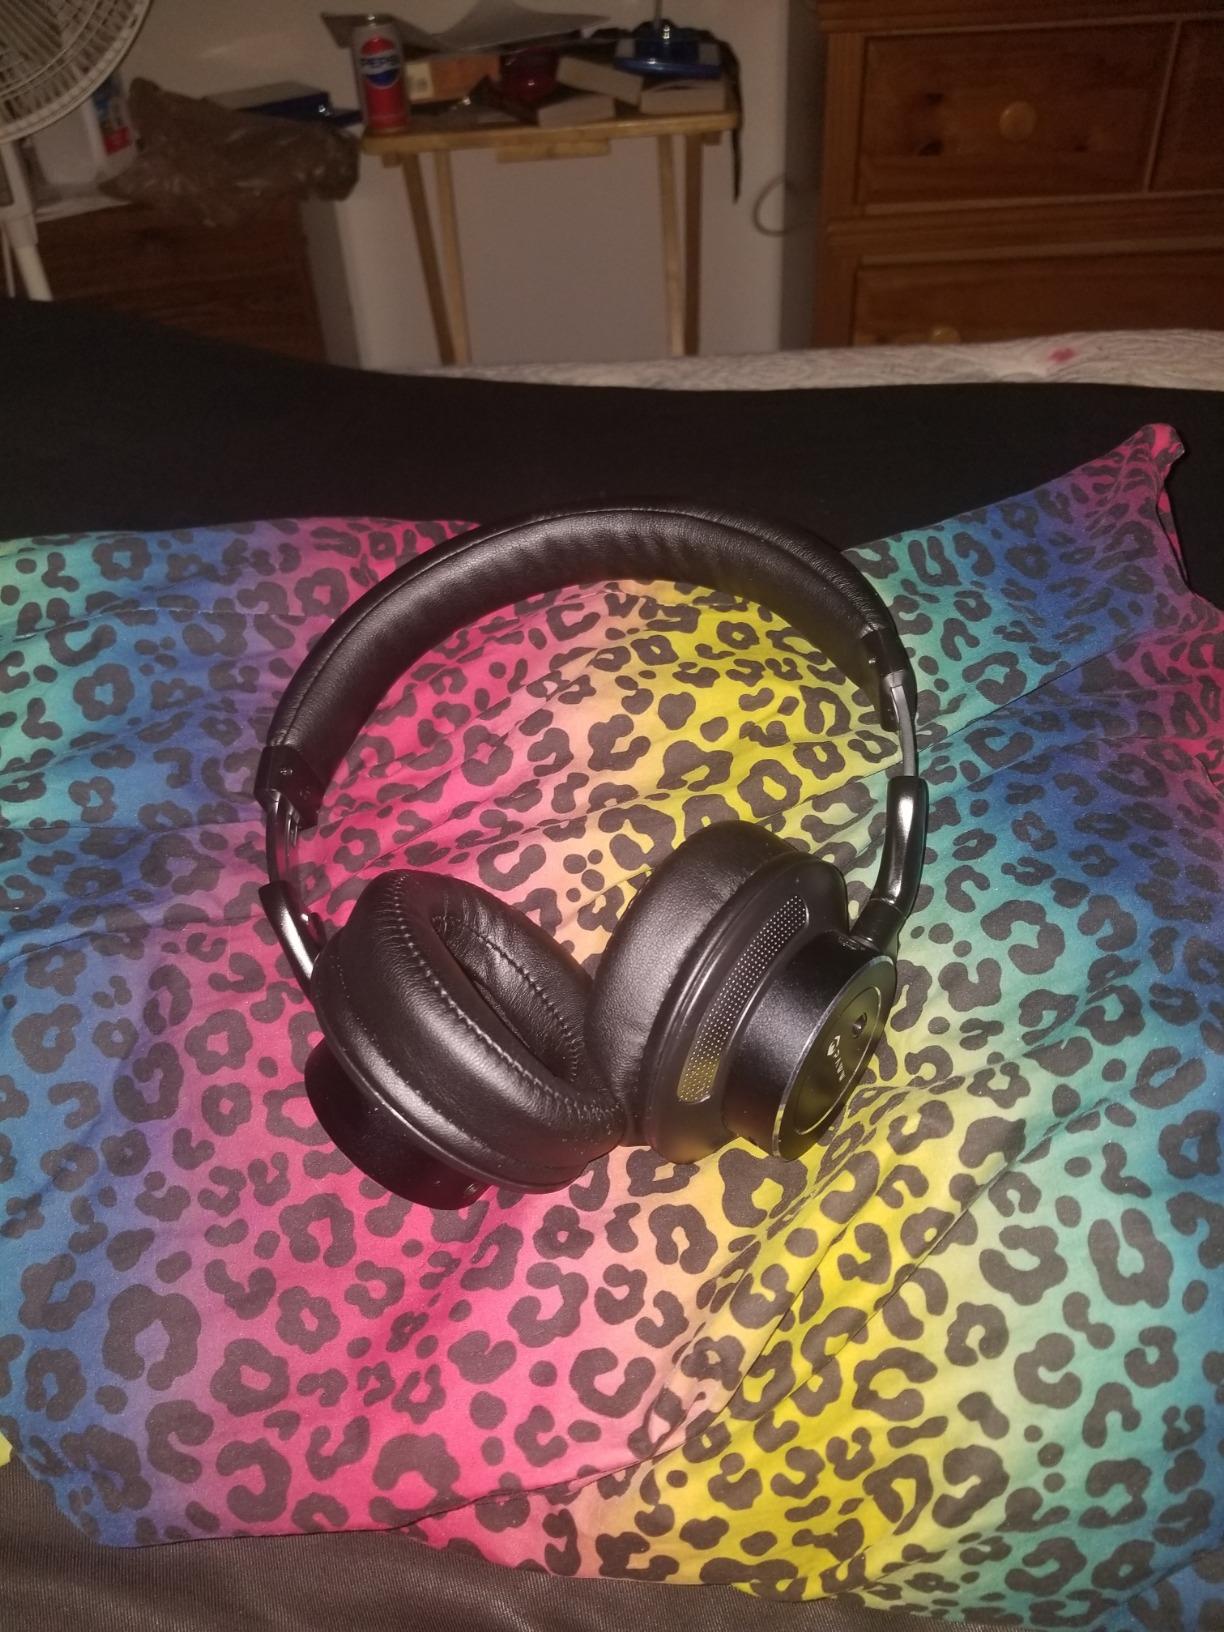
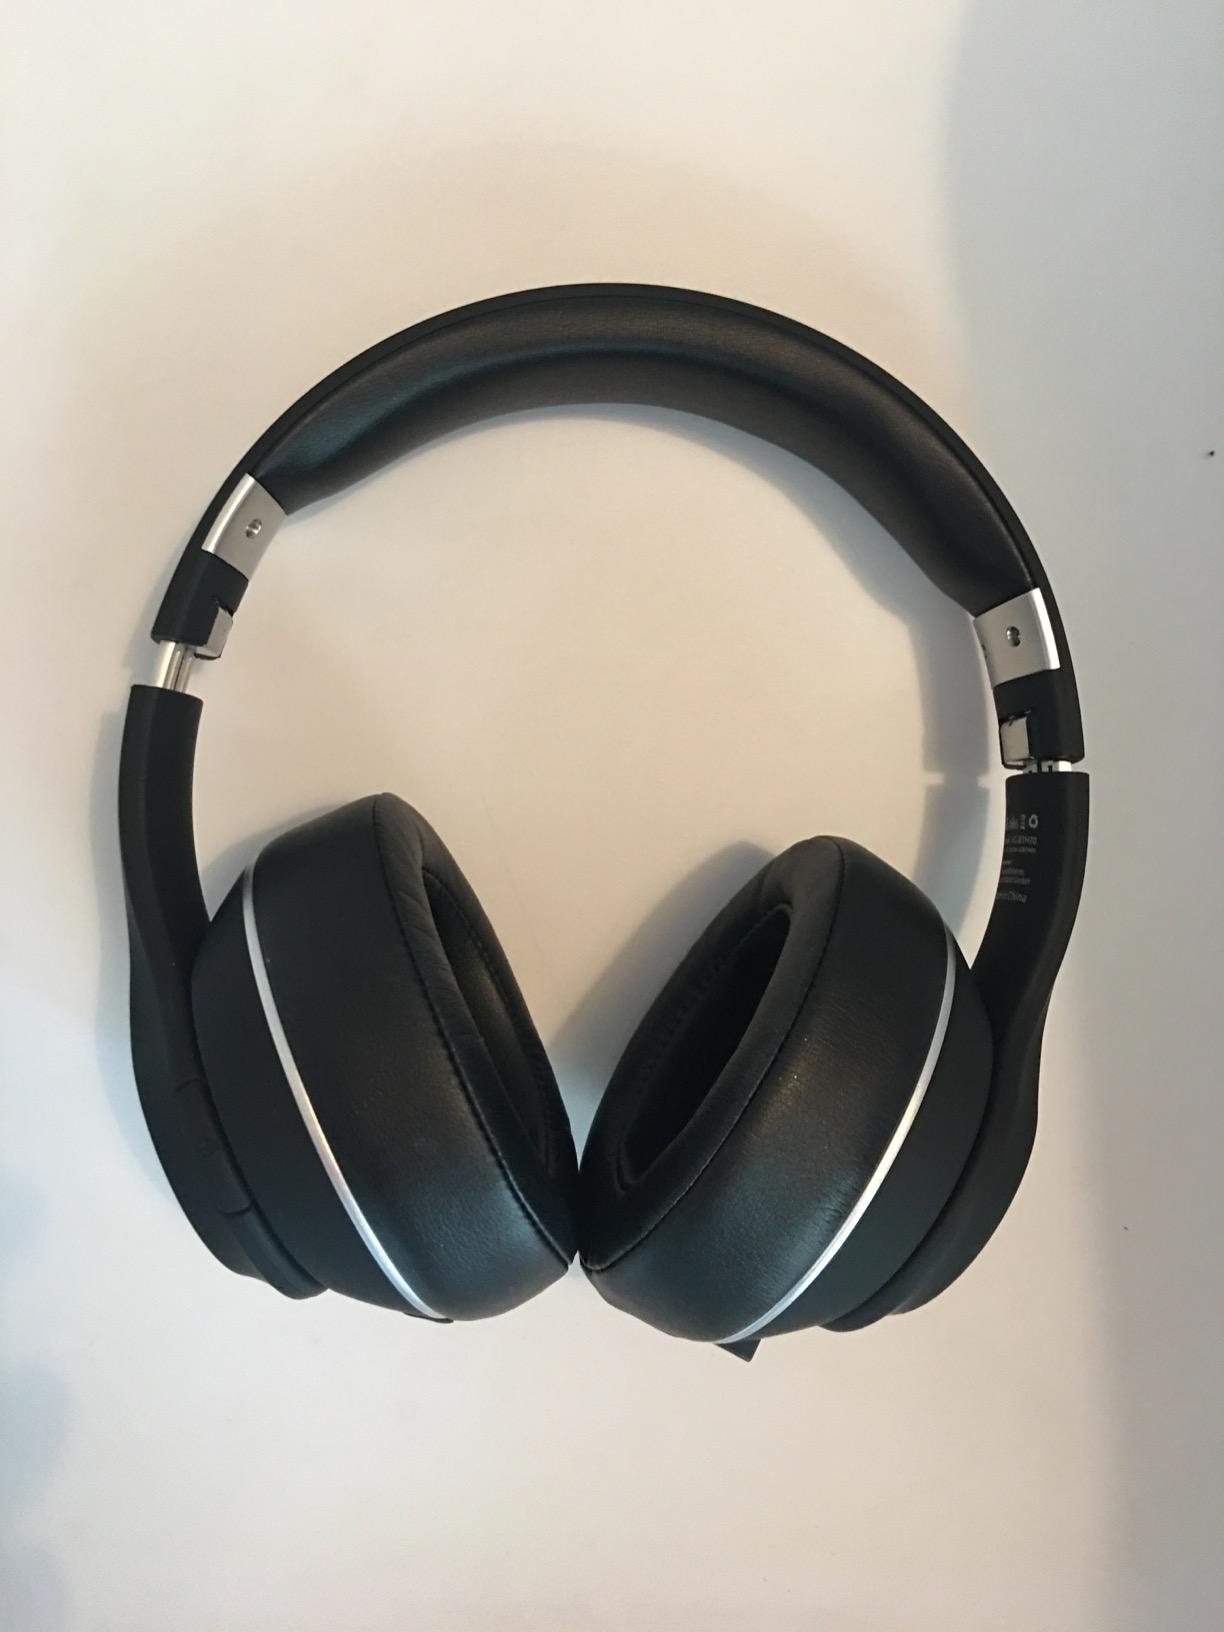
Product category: headphones
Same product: no